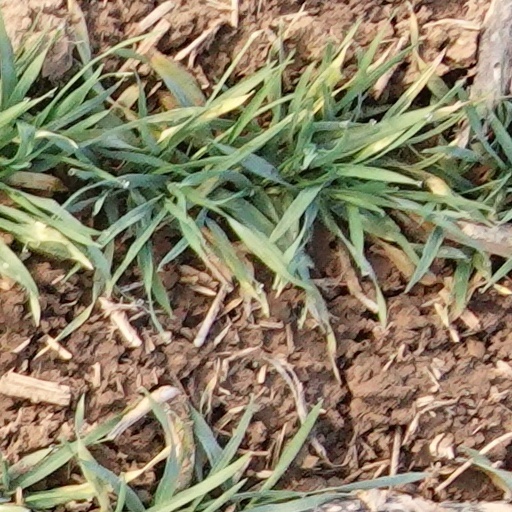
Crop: wheat